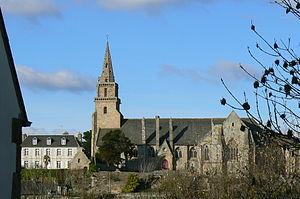
église gothique, avec quelques parties romanes, jouxtant son cimetière, elle domine la ville et on peut y accèder par un escalier This building is classé au titre des Monuments Historiques. It is indexed in the Base Mérimée, a database of architectural heritage maintained by the French Ministry of Culture,